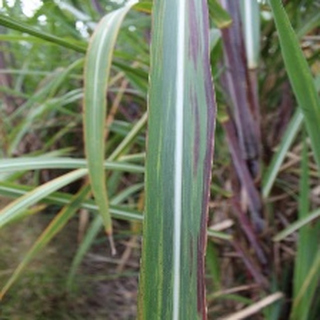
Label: sugarcane_bacterial_blight